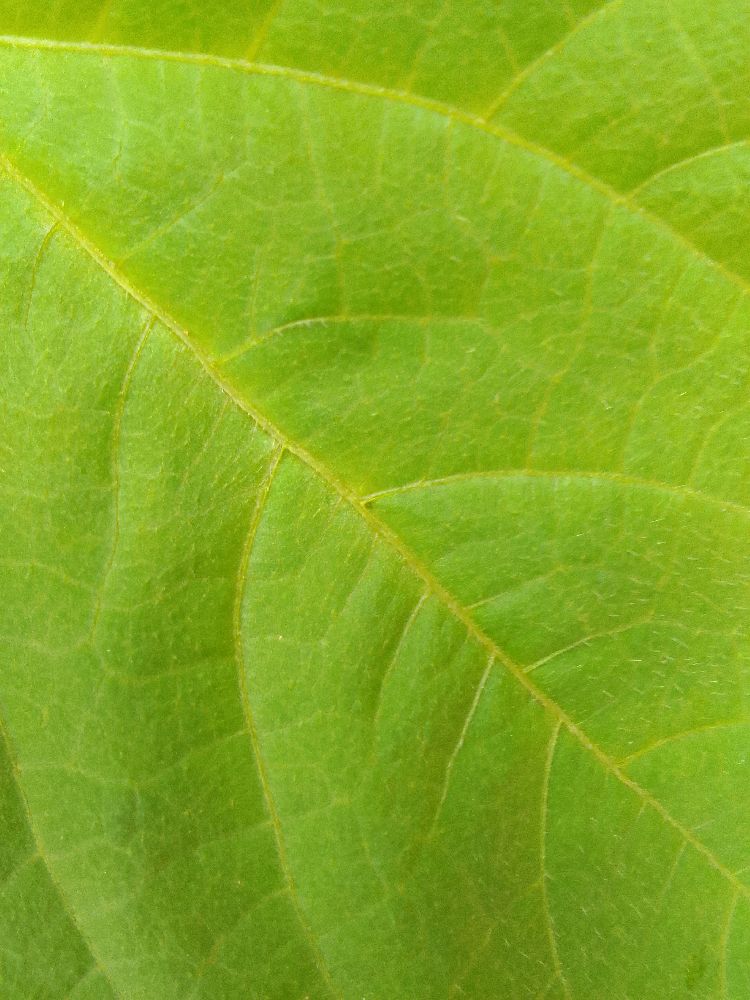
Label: healthy